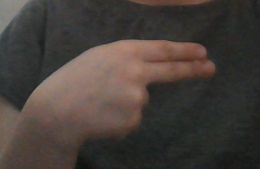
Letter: ain